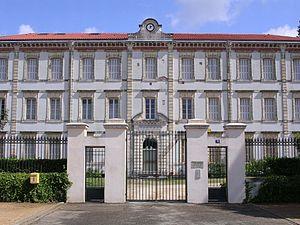
Conciergerie du lycée V.Duruy Mont-de-Marsan
Mont-de-Marsan est une commune du sud-ouest de la France, préfecture des Landes, en région Nouvelle-Aquitaine.
Le Lycée Victor Duruy est le premier lycée de Mont-de-Marsan, inauguré le 15 octobre 1866.
Louis-Anselme Longa, né le 4 avril 1809 à Mont-de-Marsan et mort dans cette même ville le 13 décembre 1869, est un peintre académique et orientaliste français.